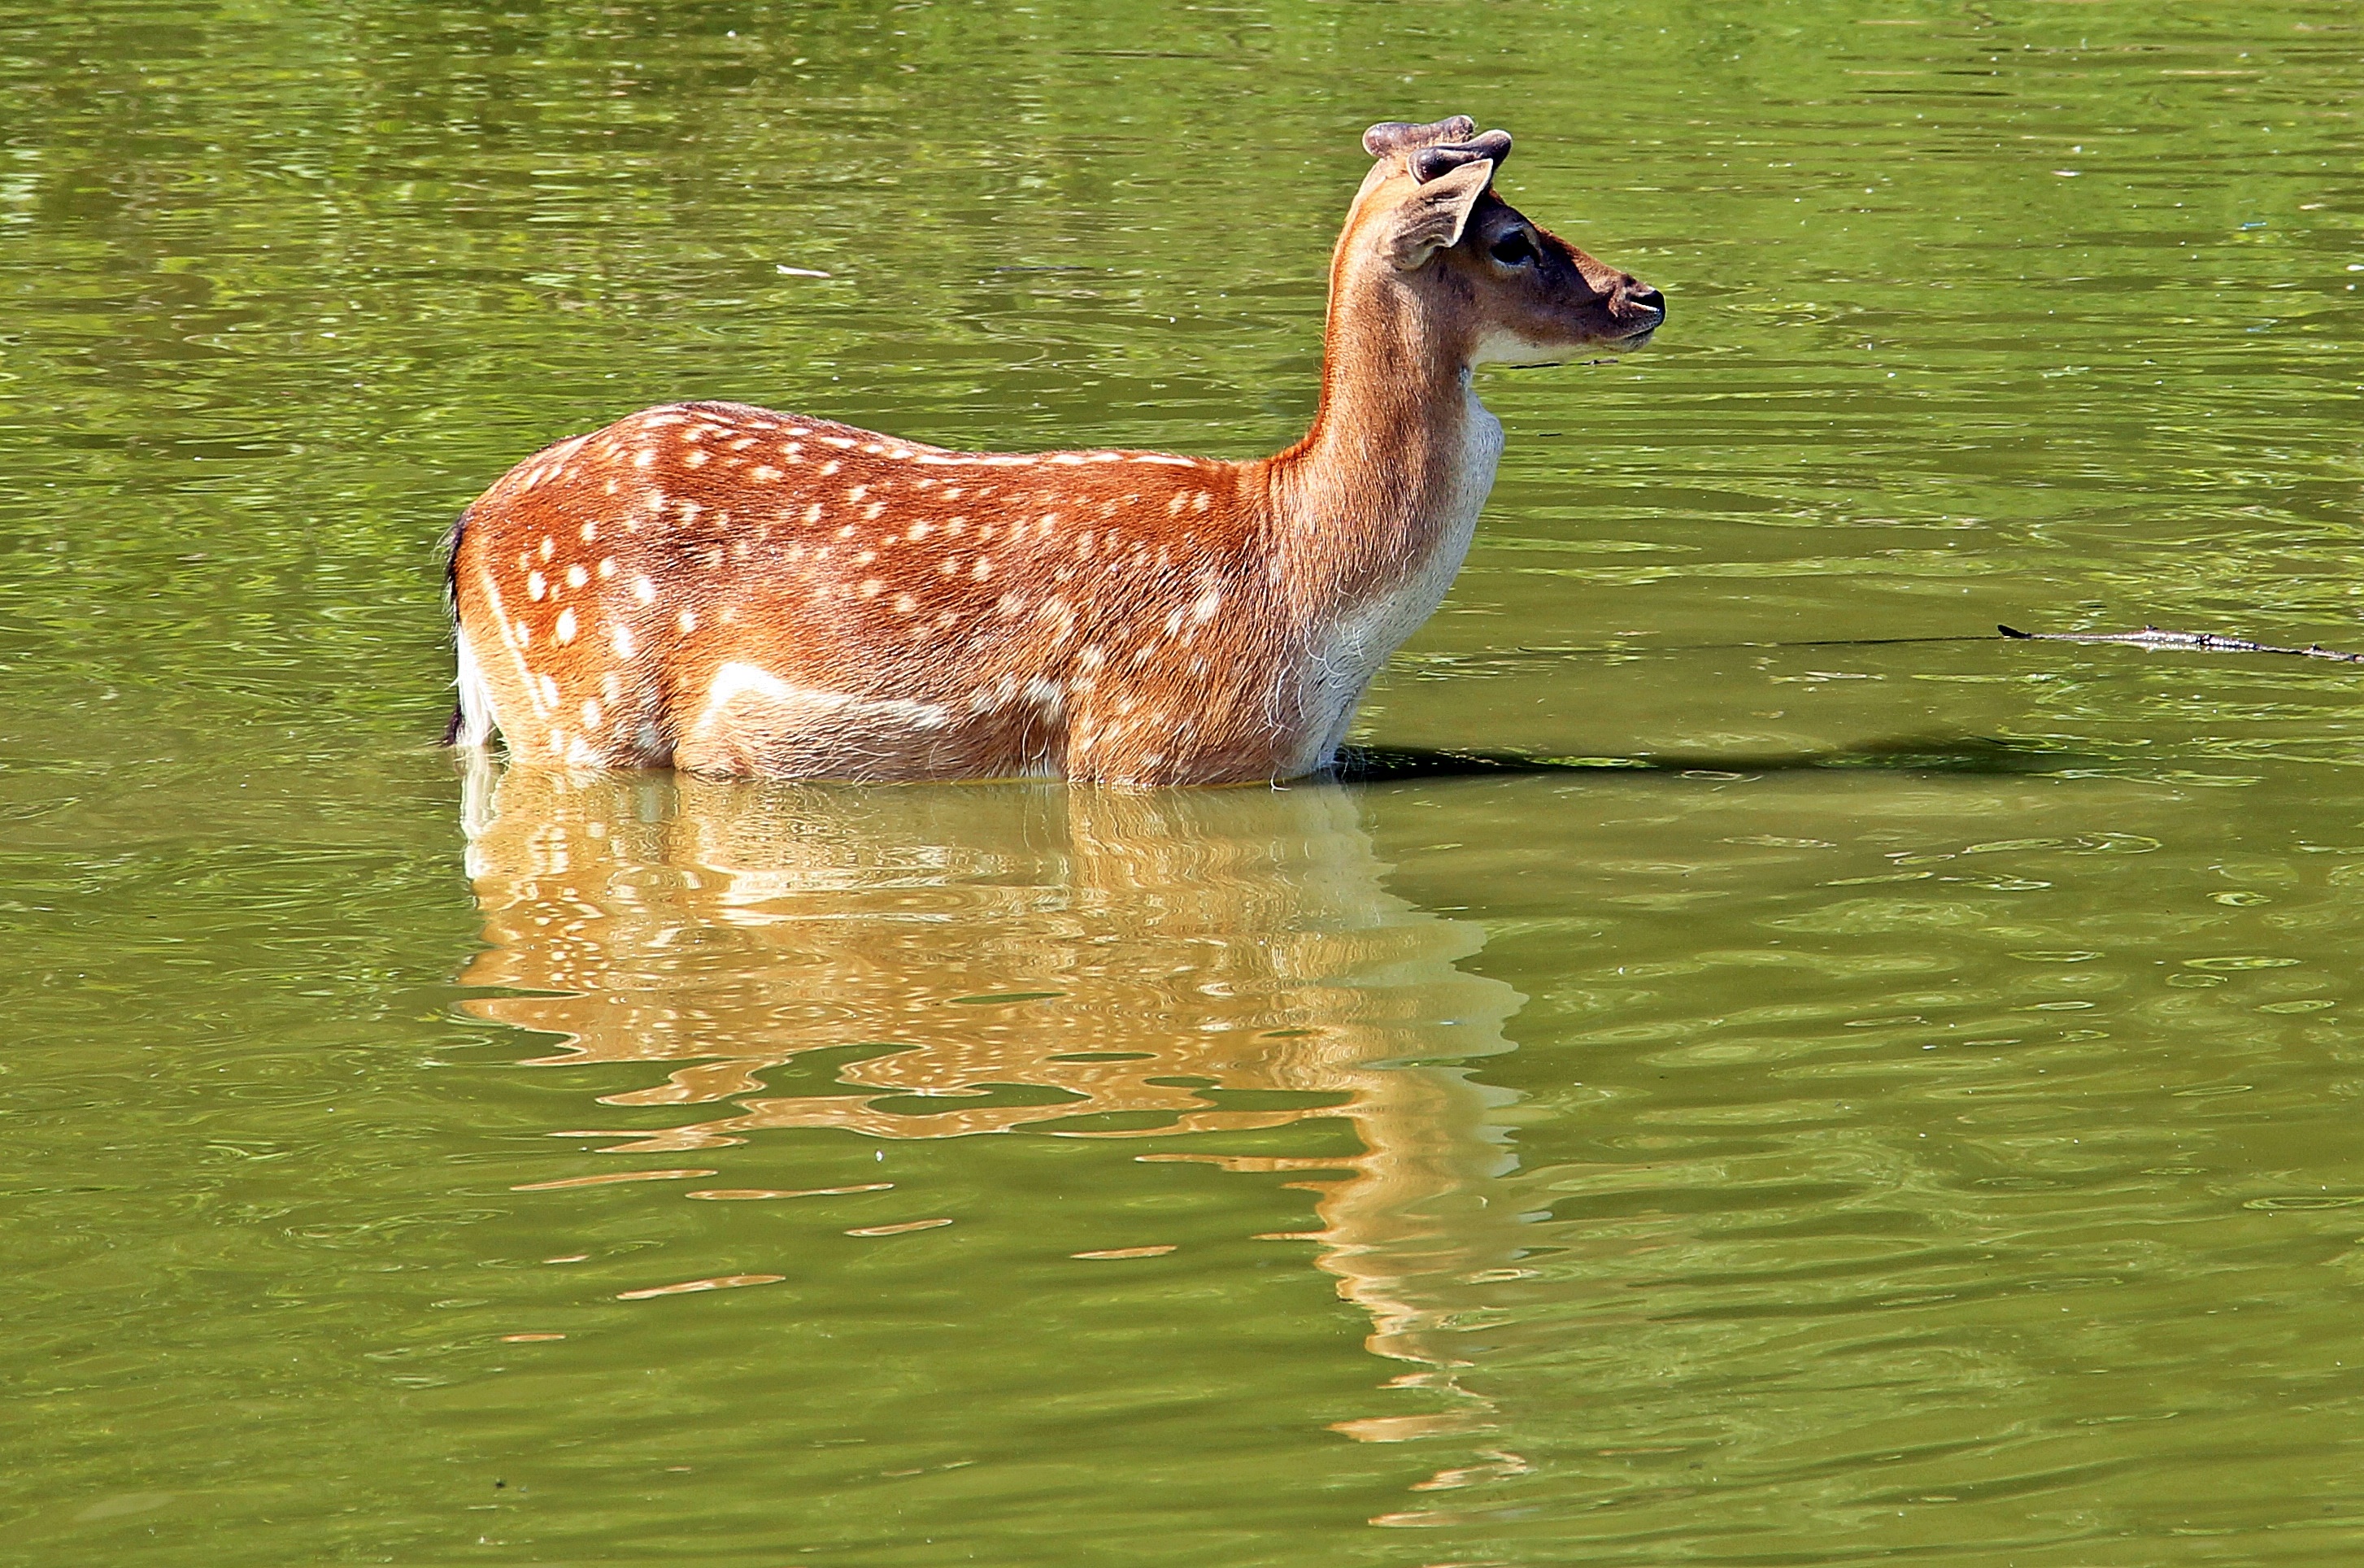
water, nature, lake, animal, wildlife, wild, swim, mammal, rest, fauna, vertebrate, roe deer, scheu, fallow deer, waters, cooling, water reflection, vigilant, cool down, deer stands in the water, cool deer